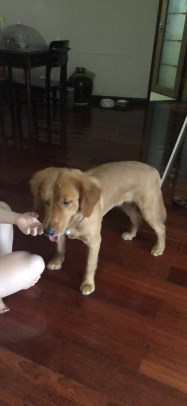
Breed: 5355-n000126-golden_retriever